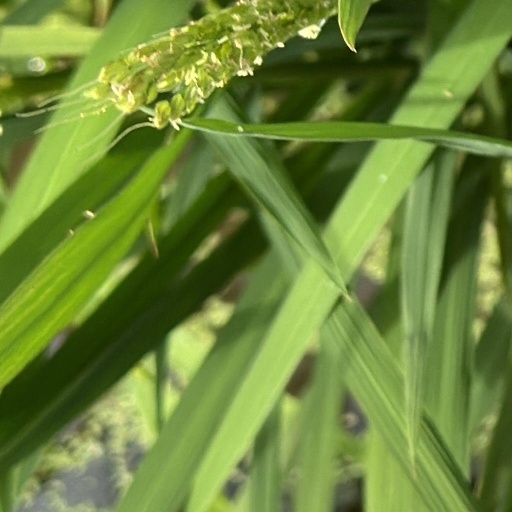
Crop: rice